Koreans in the Czech Republic

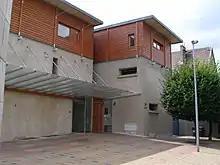
"" church in Prague 8 district

The population of South Koreans in the Czech Republic more than quadrupled between 2005 and 2009, according to the statistics of South Korea's Ministry of Foreign Affairs and Trade. South Korea's National Institute for International Education Development recognises one Korean weekend school in the Czech Republic, the Prague Hangul School, founded in January 1997; , it employed seven teachers and enrolled 35 students at the kindergarten through middle school levels. Portrayals in popular culture include the show "Lovers in Prague".